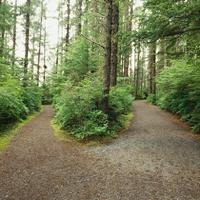
Weather: cloudy or overcast